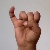
The image shows a hand gesture representing the letter 'I' in Indian Sign Language.